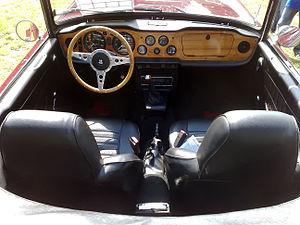
Les Triumph TR6 sont des modèles d'automobile de la marque Triumph produites de 1969 à 1976.